The Devils of Loudun (opera)

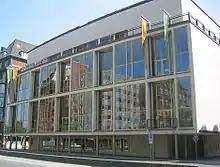
The Hamburg State Opera, where "The Devils of Loudun" had its world premiere

The world premiere, which was given at the Hamburg State Opera on 20 June 1969, received mixed reviews. However, the general consensus among critics was that the work was not a huge success. A critic, who saw the world premiere performance of the work in Hamburg, wrote that the various sounds effects (i.e. cries, laughter, roars, etc.), large glissandi in orchestra, tone clusters, and pitches at extreme ends of instruments' ranges were used merely to produce atmosphere instead of creating a dramatic effect. After seeing a Hamburg production of the opera, another critic even questioned whether Penderecki was truly interested in the piece. Tatiana Troyanos, who created the role of Jeanne, later criticized the vocal writing, saying that Penderecki did not really understand how to properly compose for the voice. Positive reviews of the production were mostly on the libretto's intriguing nature.